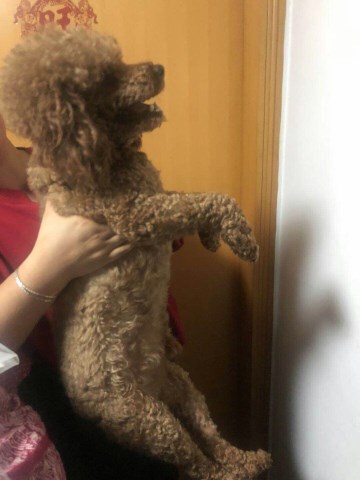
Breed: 2925-n000114-toy_poodle